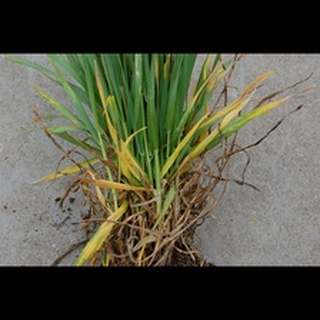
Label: wheat_tan_spot